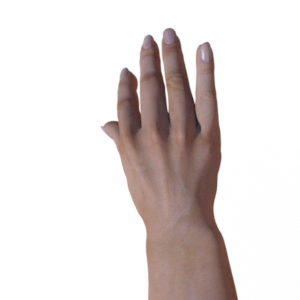
Label: paper